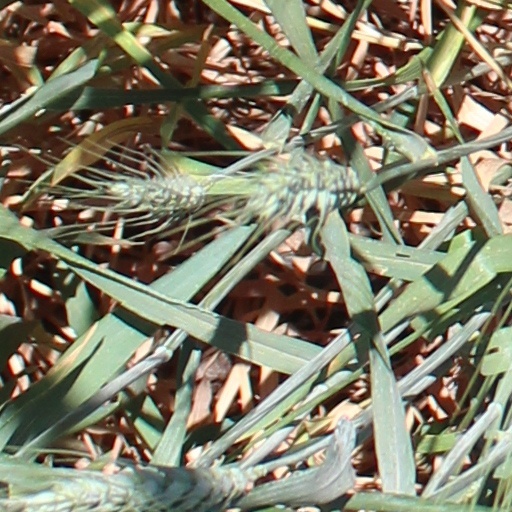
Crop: wheat